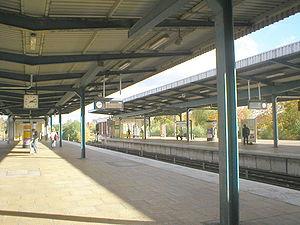
La liste des stations du métro de Berlin est une liste alphabétique complète des 173 stations du métro de Berlin. Des 96 quartiers de Berlin, 35 disposent d'au moins une station de métro. La plupart des stations se situent à Mitte, Kreuzberg et Charlottenbourg. L'importance du réseau métropolitain berlinois est indissociable des 166 stations de S-Bahn qui réseautent toute la ville pour un total de 339 stations.